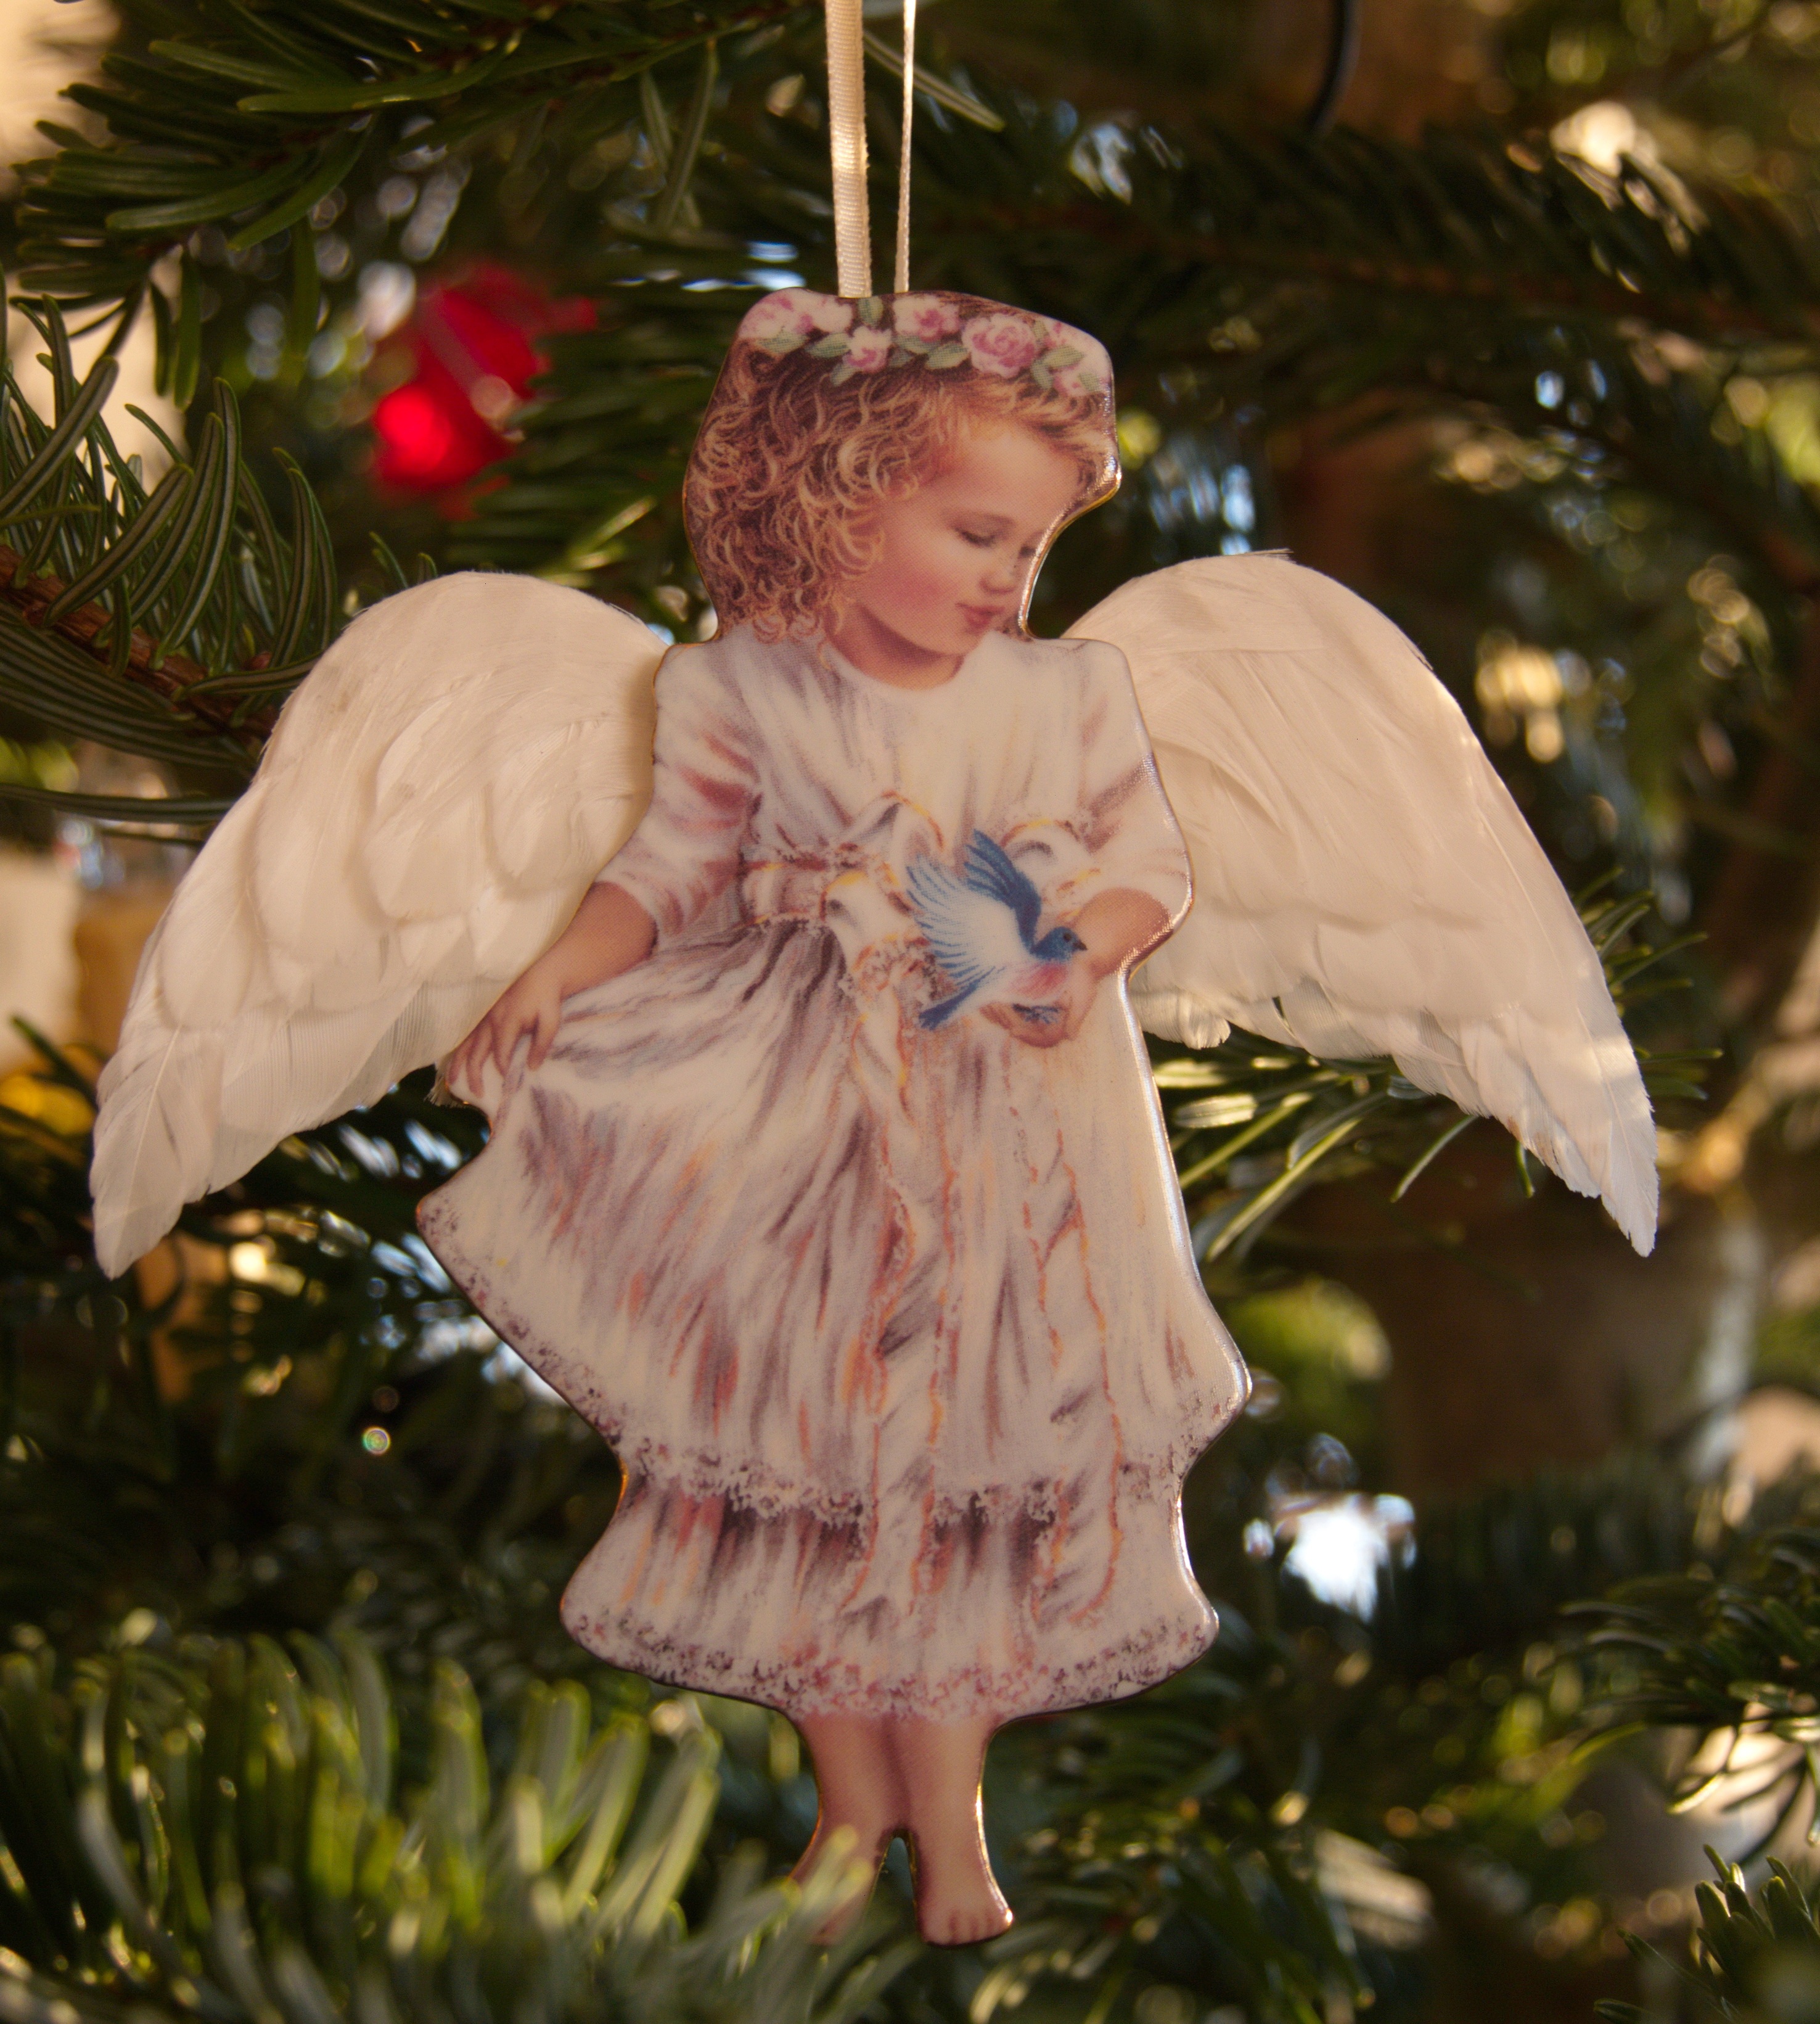
tree, plant, christmas, christmas tree, christmas ornament, christmas decoration, angel, cherub, fictional character, china painting, supernatural creature